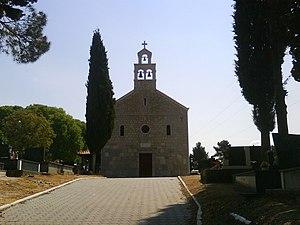
L'église Saint-Étienne est située en Bosnie-Herzégovine, sur le territoire du village de Sovići et dans la municipalité de Grude.